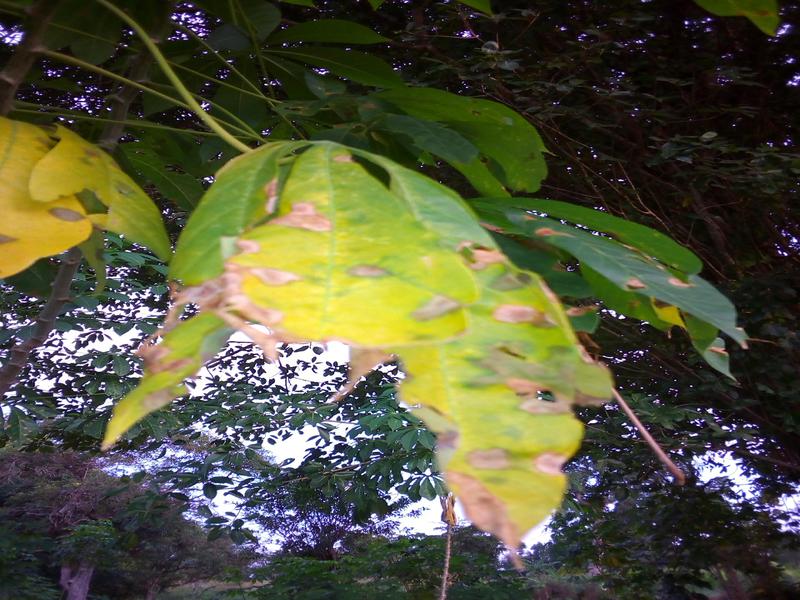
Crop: cassava
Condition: bacterial_blight